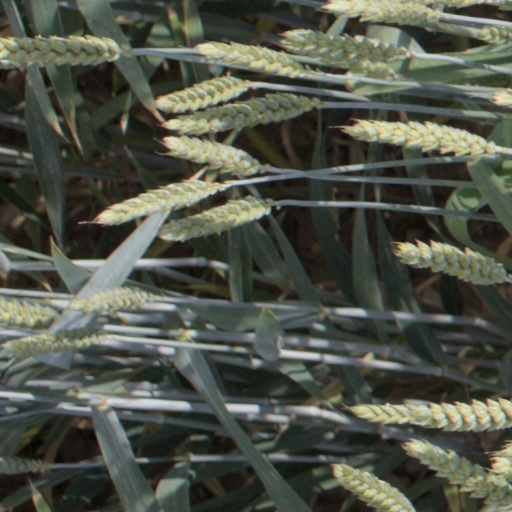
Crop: wheat